Anchor

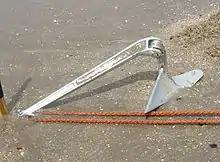
A CQR plough anchor

Many manufacturers produce a plough-type anchor, so-named after its resemblance to an agricultural plough. All such anchors are copied from the original CQR ("Coastal Quick Release", or "Clyde Quick Release", later rebranded as 'secure' by Lewmar), a 1933 design patented in the UK by mathematician Geoffrey Ingram Taylor.